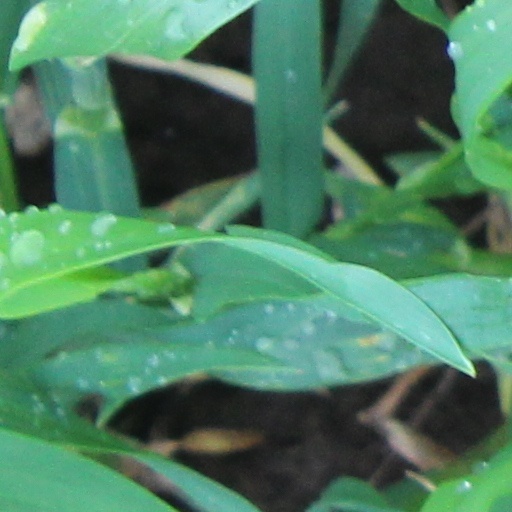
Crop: wheat